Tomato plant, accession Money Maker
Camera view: vertical (180 deg); turntable rotation: 180 degrees
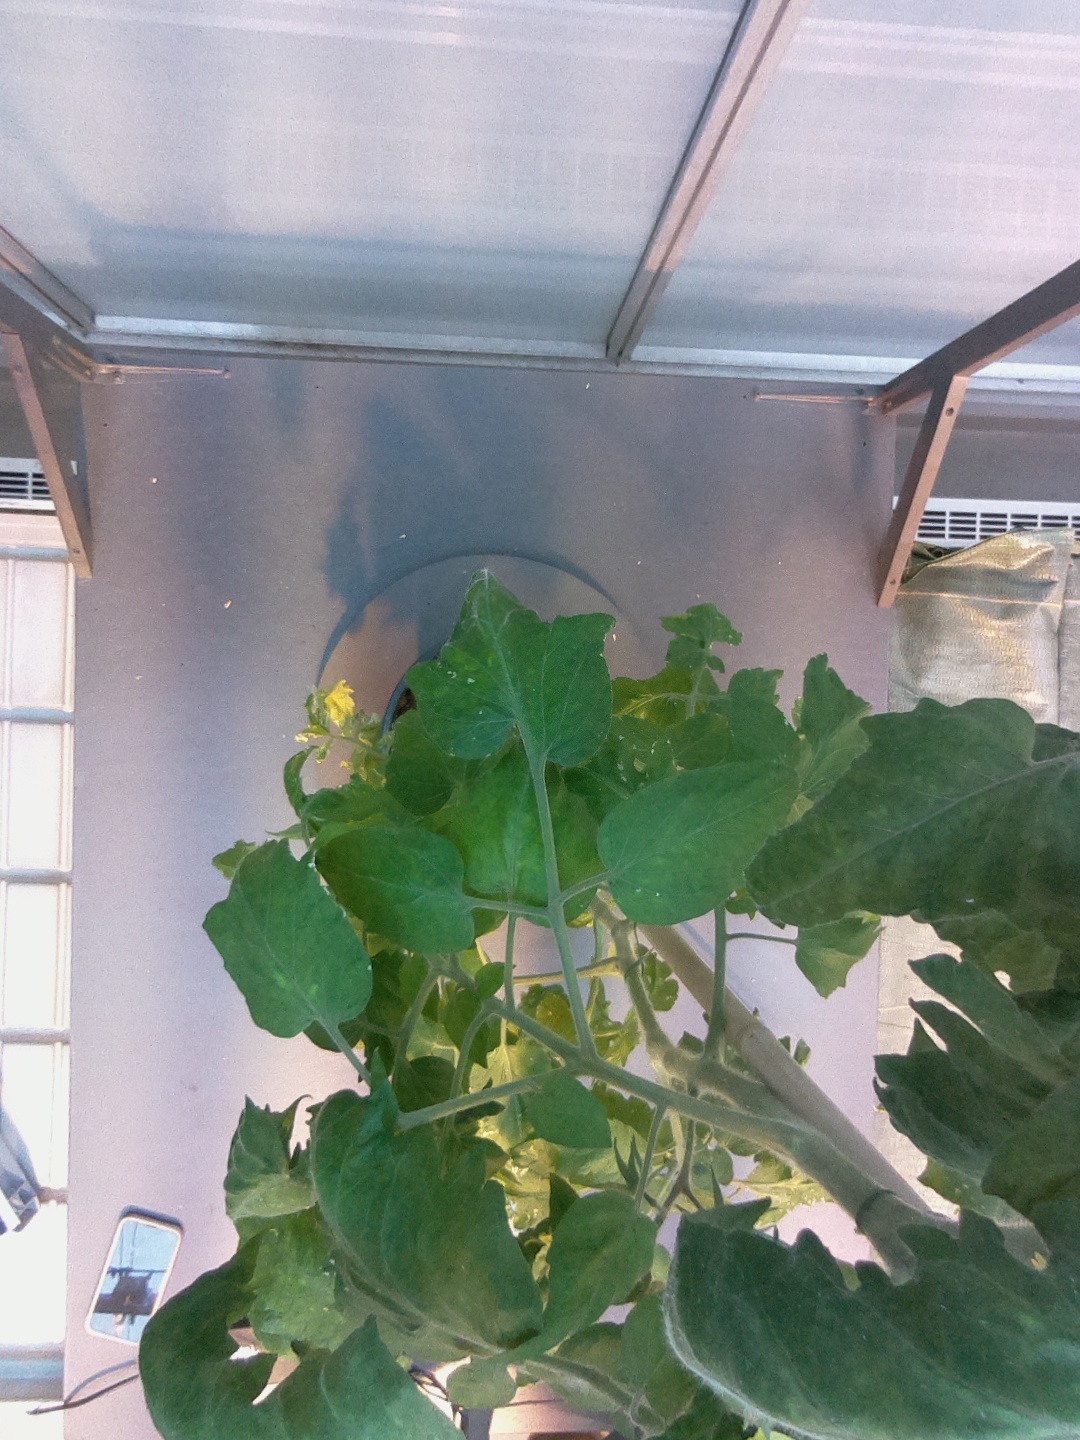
BBCH growth stage 70: Fruits at the main stem or branches visibles